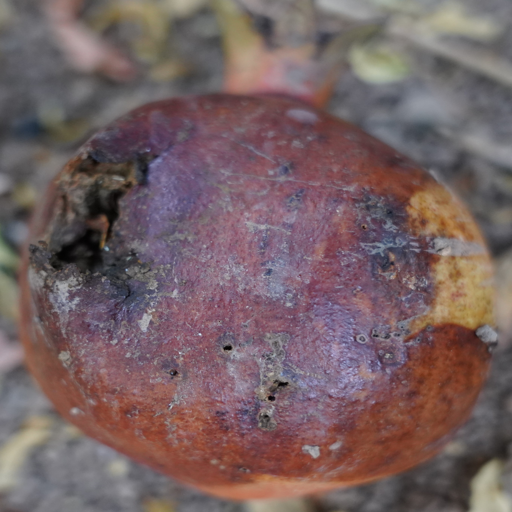
Label: Ectomyelois ceratoniae